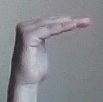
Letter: haa